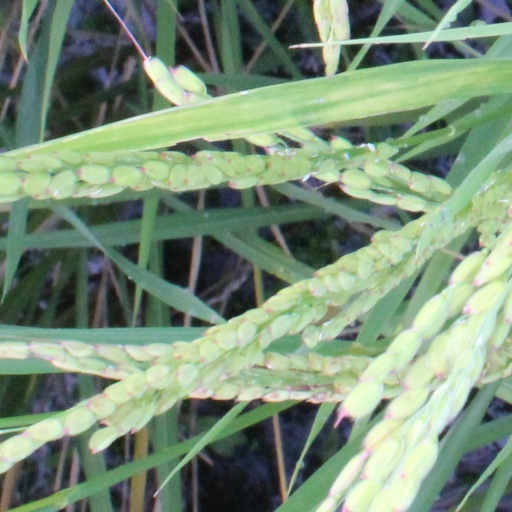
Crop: rice